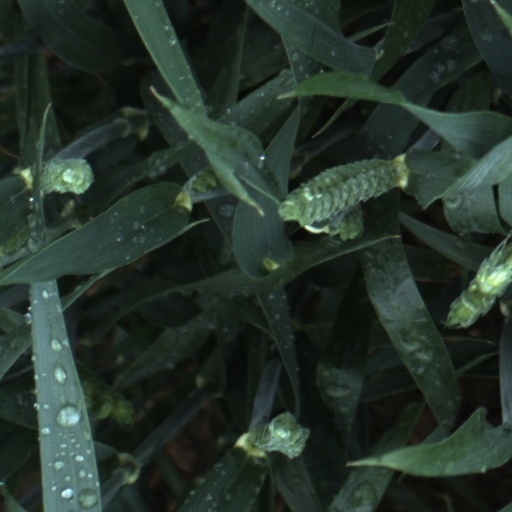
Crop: wheat